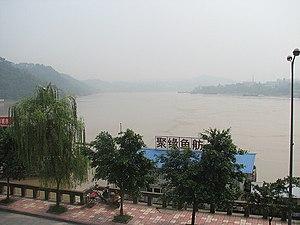
Yibin est une ville du sud-est de la province du Sichuan en Chine. Sa population était d'environ 5 000 000 habitants en 2007.